Yvonne Verbeeck

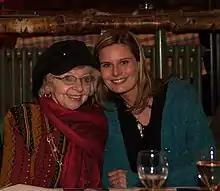
Yvonne Verbeeck (left)

Yvonne Verbeeck (7 December 1913 – 26 February 2012) was a Belgian Flemish actress known for roles in theater and television. She appeared in several Belgian films as well. Her last role was in the 2008 television series, "Zone Stad". A bronze bust of Verbeeck is dedicated in her birthplace, Rumst.